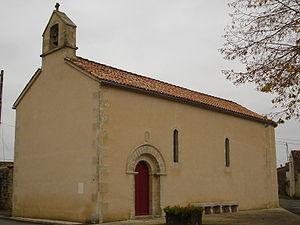
L'église de Villemorin
Les églises de la Charente-Maritime présentent une grande diversité, d'une commune à une autre, et se distinguent par des styles et des périodes de construction différentes. De nombreux édifices témoignent cependant de l'épanouissement, aux XIᵉ et XIIᵉ siècles d'une forme d'art roman spécifique, appelée art roman saintongeais, caractérisée par une simplicité des formes et un décor sculpté, souvent très riche.
Villemorin est une commune du Sud-Ouest de la France située dans le département de la Charente-Maritime.